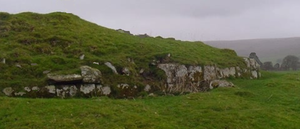
Cet article porte sur les forts et autres structures du mur d'Hadrien, système de fortifications fait de pierre et de terre et édifié de 122 à environ 128 dans l'ancienne province romaine de Bretagne, aujourd'hui en Cumbria et Northumberland dans le nord de l'Angleterre.